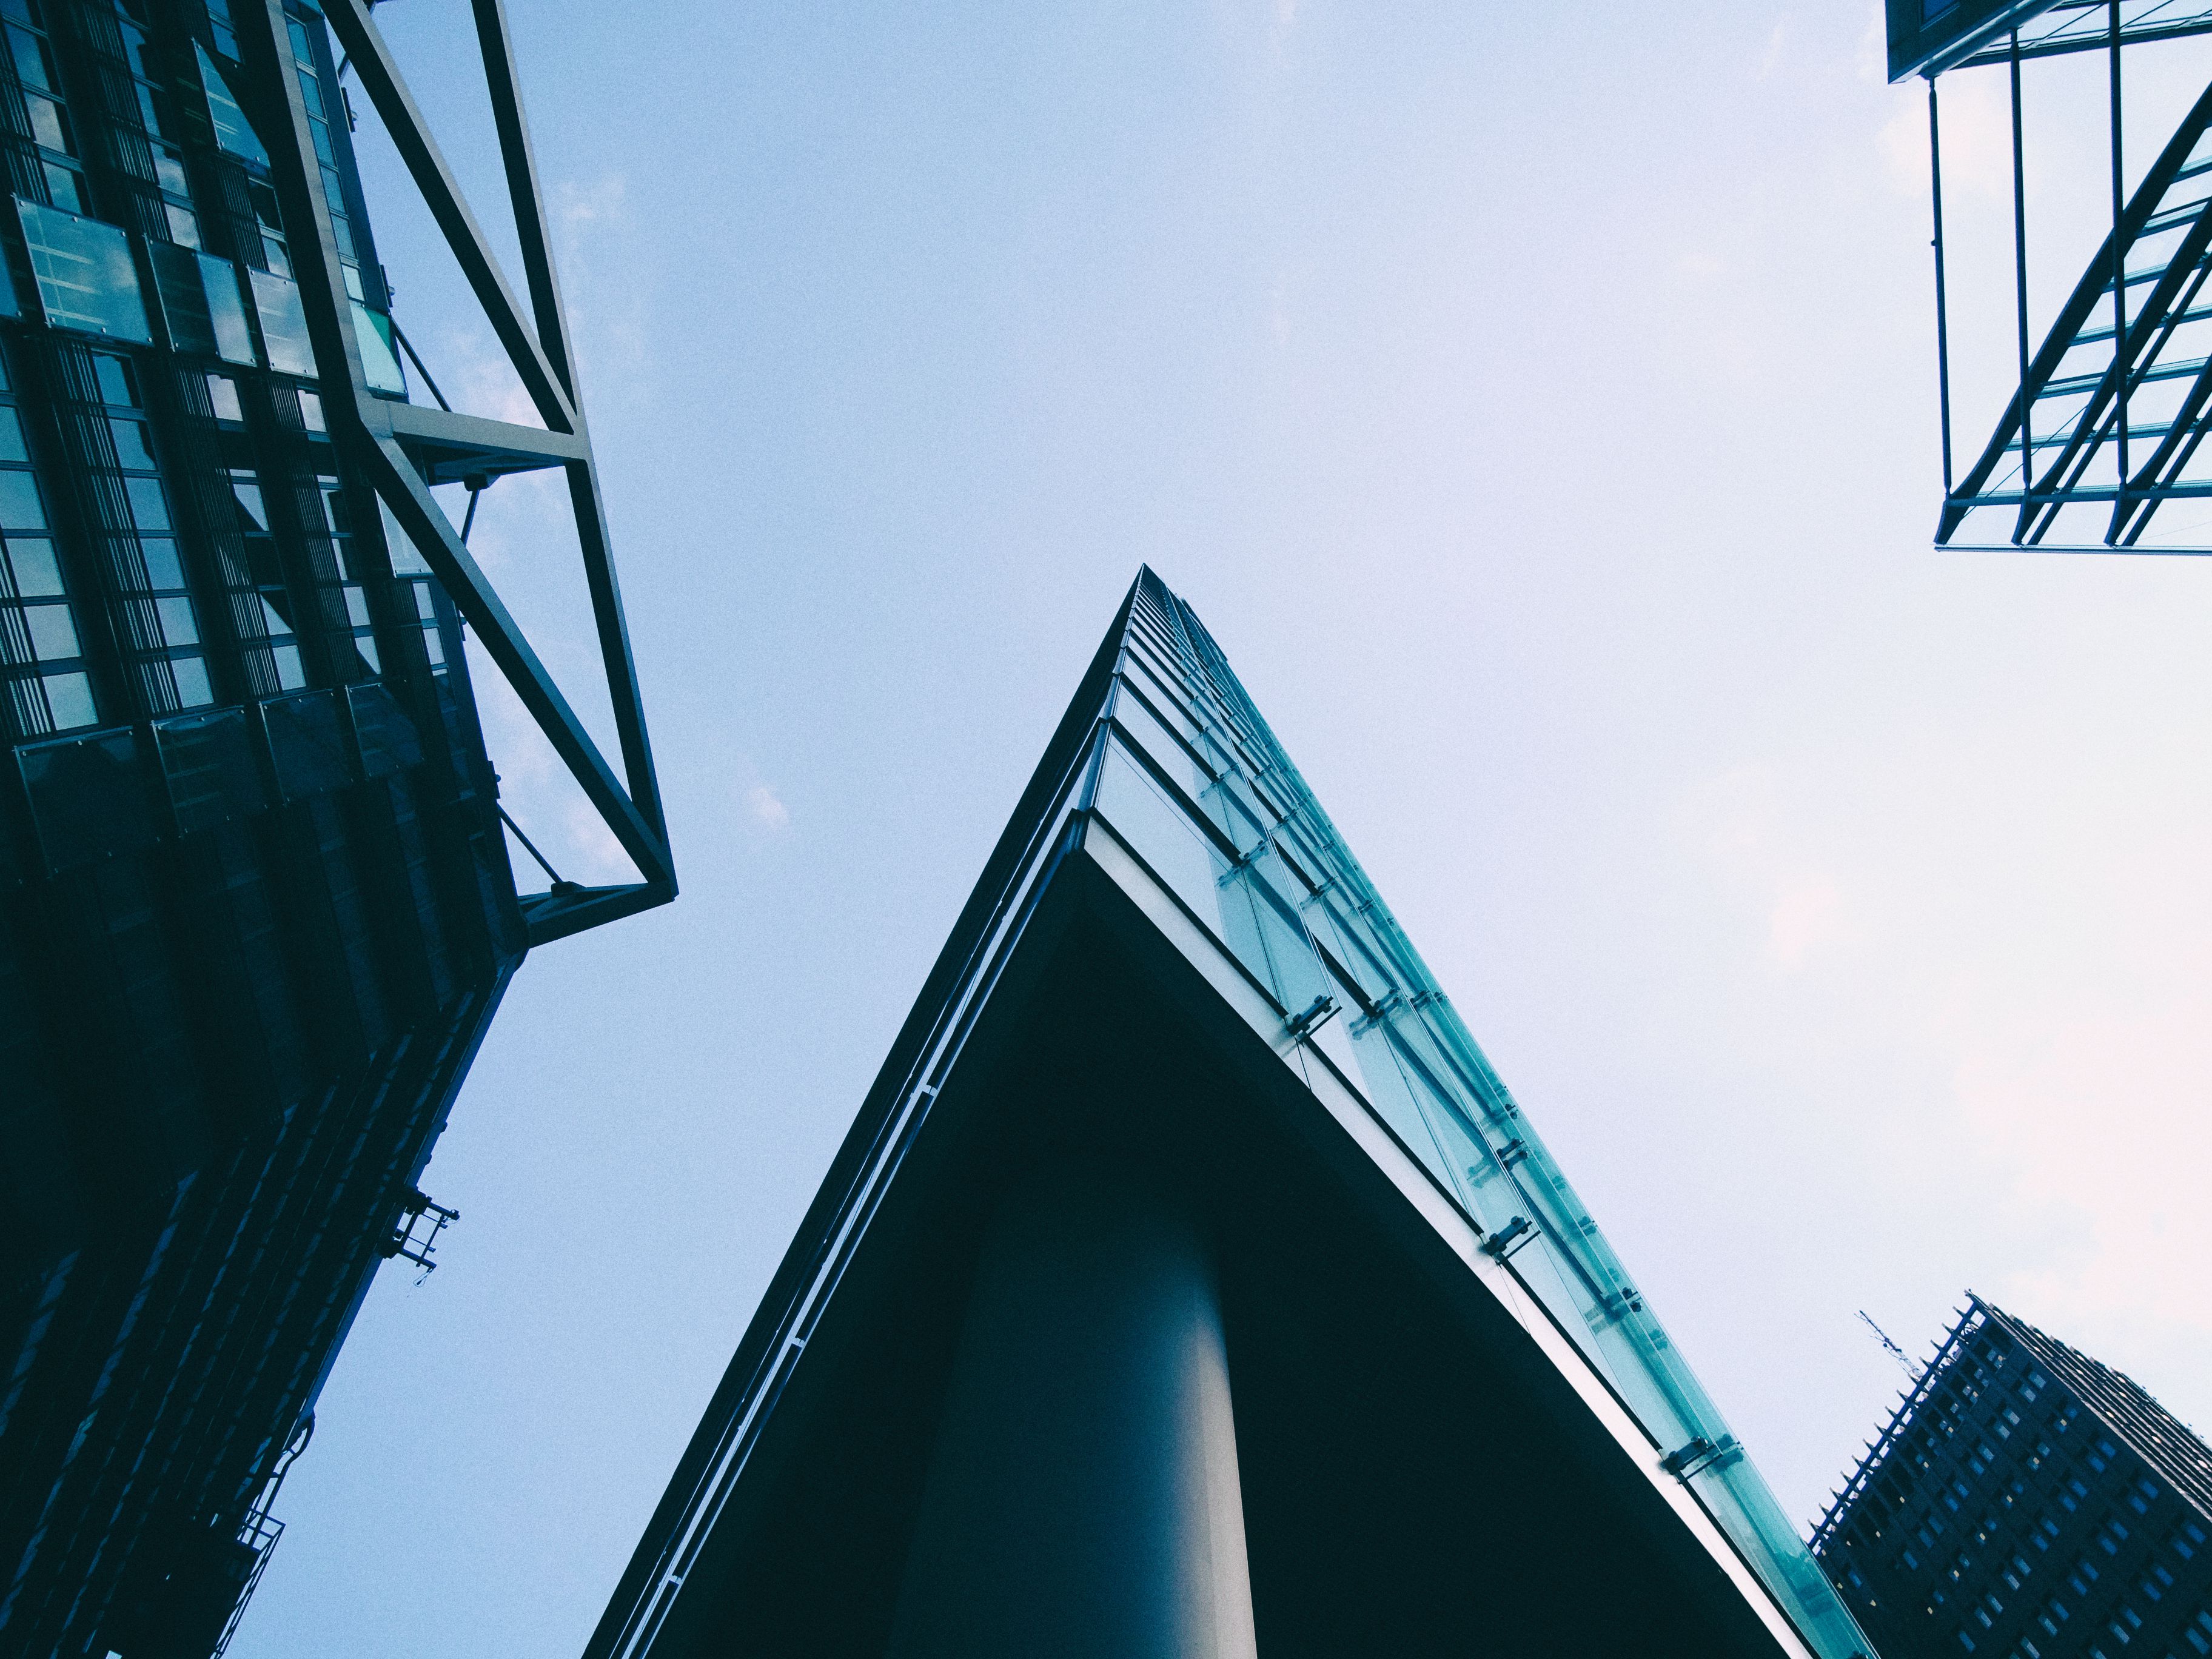
town, berlin, tower, city, travel, building, sky, skyscraper, landmark, daytime, urban area, metropolitan area, architecture, structure, metropolis, tower block, line, facade, angle, fixed link, corporate headquarters, energy, daylighting